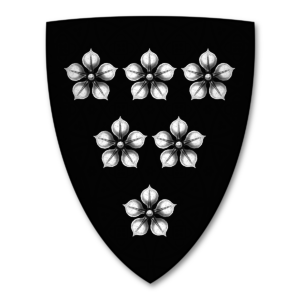
La bataille de Happrew est une bataille ayant eu lieu vers le 20 février 1304. Elle opposa l'Angleterre à l'Écosse, dont les guerriers étaient menés par William Wallace, de retour de son exil en France, et par Simon Fraser. Ce fut une victoire totale des Anglais, qui comptaient beaucoup de chevaliers. Wallace et Fraser réussirent cependant à s'enfuir.
La bataille de Roslin opposa Anglais et Écossais en février 1303, lors de la première guerre d’indépendance de l’Écosse. Les Écossais, sous la conduite de John III Comyn, en sortirent vainqueurs.
Simon Fraser d'Oliver et de Neidpath est un chevalier écossais qui a participé à la Première guerre d’indépendance de l'Écosse, ce qui conduisit à son exécution en 1306 sur ordre du roi d'Angleterre Édouard Iᵉʳ.